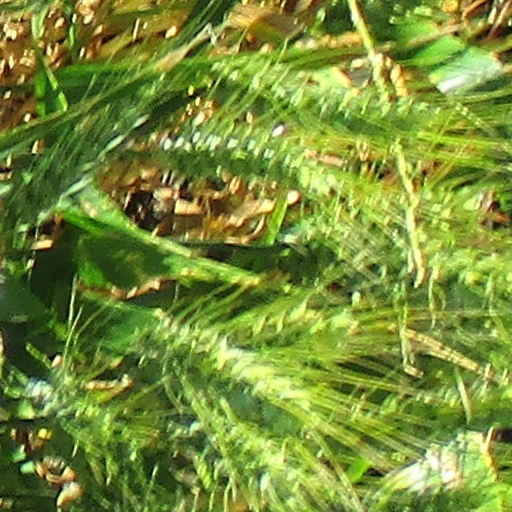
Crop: wheat